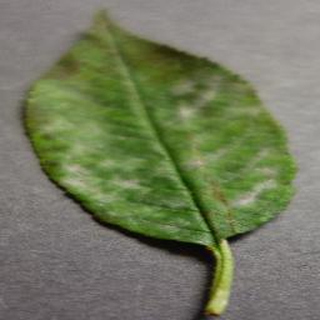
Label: cherry_powdery_mildew